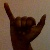
The image shows a hand gesture representing the letter 'Y' in Indian Sign Language.